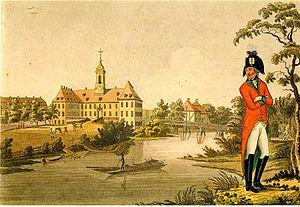
Le château d'Elsterwerda est un château du XVIIᵉ siècle bâti à l'emplacement d'un ancien château fort du XIIIᵉ siècle, situé à Elsterwerda dans le Brandebourg.
L'armée saxonne est celle du duché de Saxe devenu en 1356 l'Électorat de Saxe dans le Saint-Empire. Du XVIᵉ au début du XIXᵉ siècle, elle prend part aux guerres de princes allemands contre les tentatives hégémoniques de la monarchie de Habsbourg, de la France, de la Suède et de la Prusse. Elle participe aux guerres de la Révolution et de l'Empire. En 1806, lors de la dissolution du Saint-Empire, l'Électorat devient le royaume de Saxe, membre de la confédération du Rhin puis, en 1815, de la confédération germanique. L'armée saxonne prend part à la guerre austro-prussienne de 1866 puis à la guerre franco-allemande de 1870-1871 après laquelle elle est intégrée à l'armée impériale allemande tout en conservant des institutions militaires distinctes.
Les chevau-légers ou chevau-légers lanciers sont des soldats appartenant, comme leur nom l’indique, à la cavalerie légère et armés de lances.